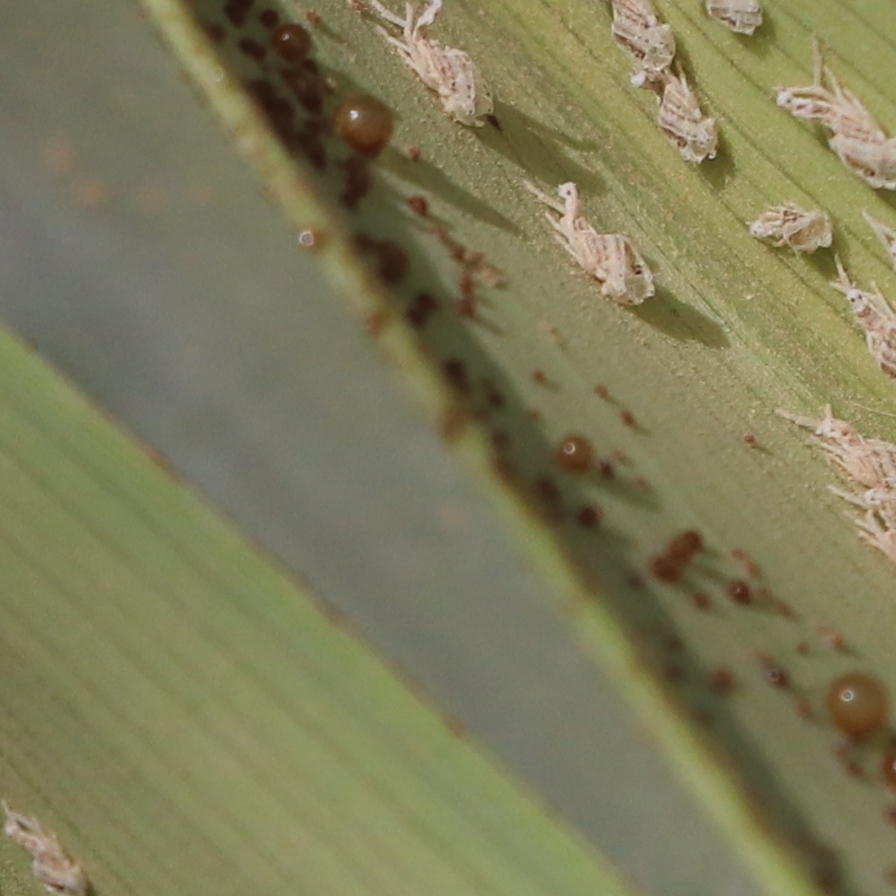
Label: Dubas